Requeté

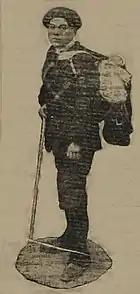
Requeté on excursion

One of the key requeté activities was propaganda. The members were selling party periodicals or pamphlets with Carlist Cortes speeches, distributing free press, leafleting, or tearing down street materials of competitive groups. Propaganda tours might have included small musical bands or parades. Various cultural initiatives were also flavored with Traditionalist propagandistic zeal. They included literary evenings, at times covering also musical pieces, choirs, reading poetry, infantile recitations, journalistic competitions, theatrical performances, dance, music and other "bellas artes". Some gatherings turned into multicultural events. A related field was education; some circles organized lectures and at one point there was even an "Academia del Requeté" set up.